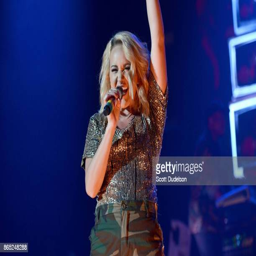
contemporary christian artist performs onstage during the tour